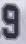
Number: 9